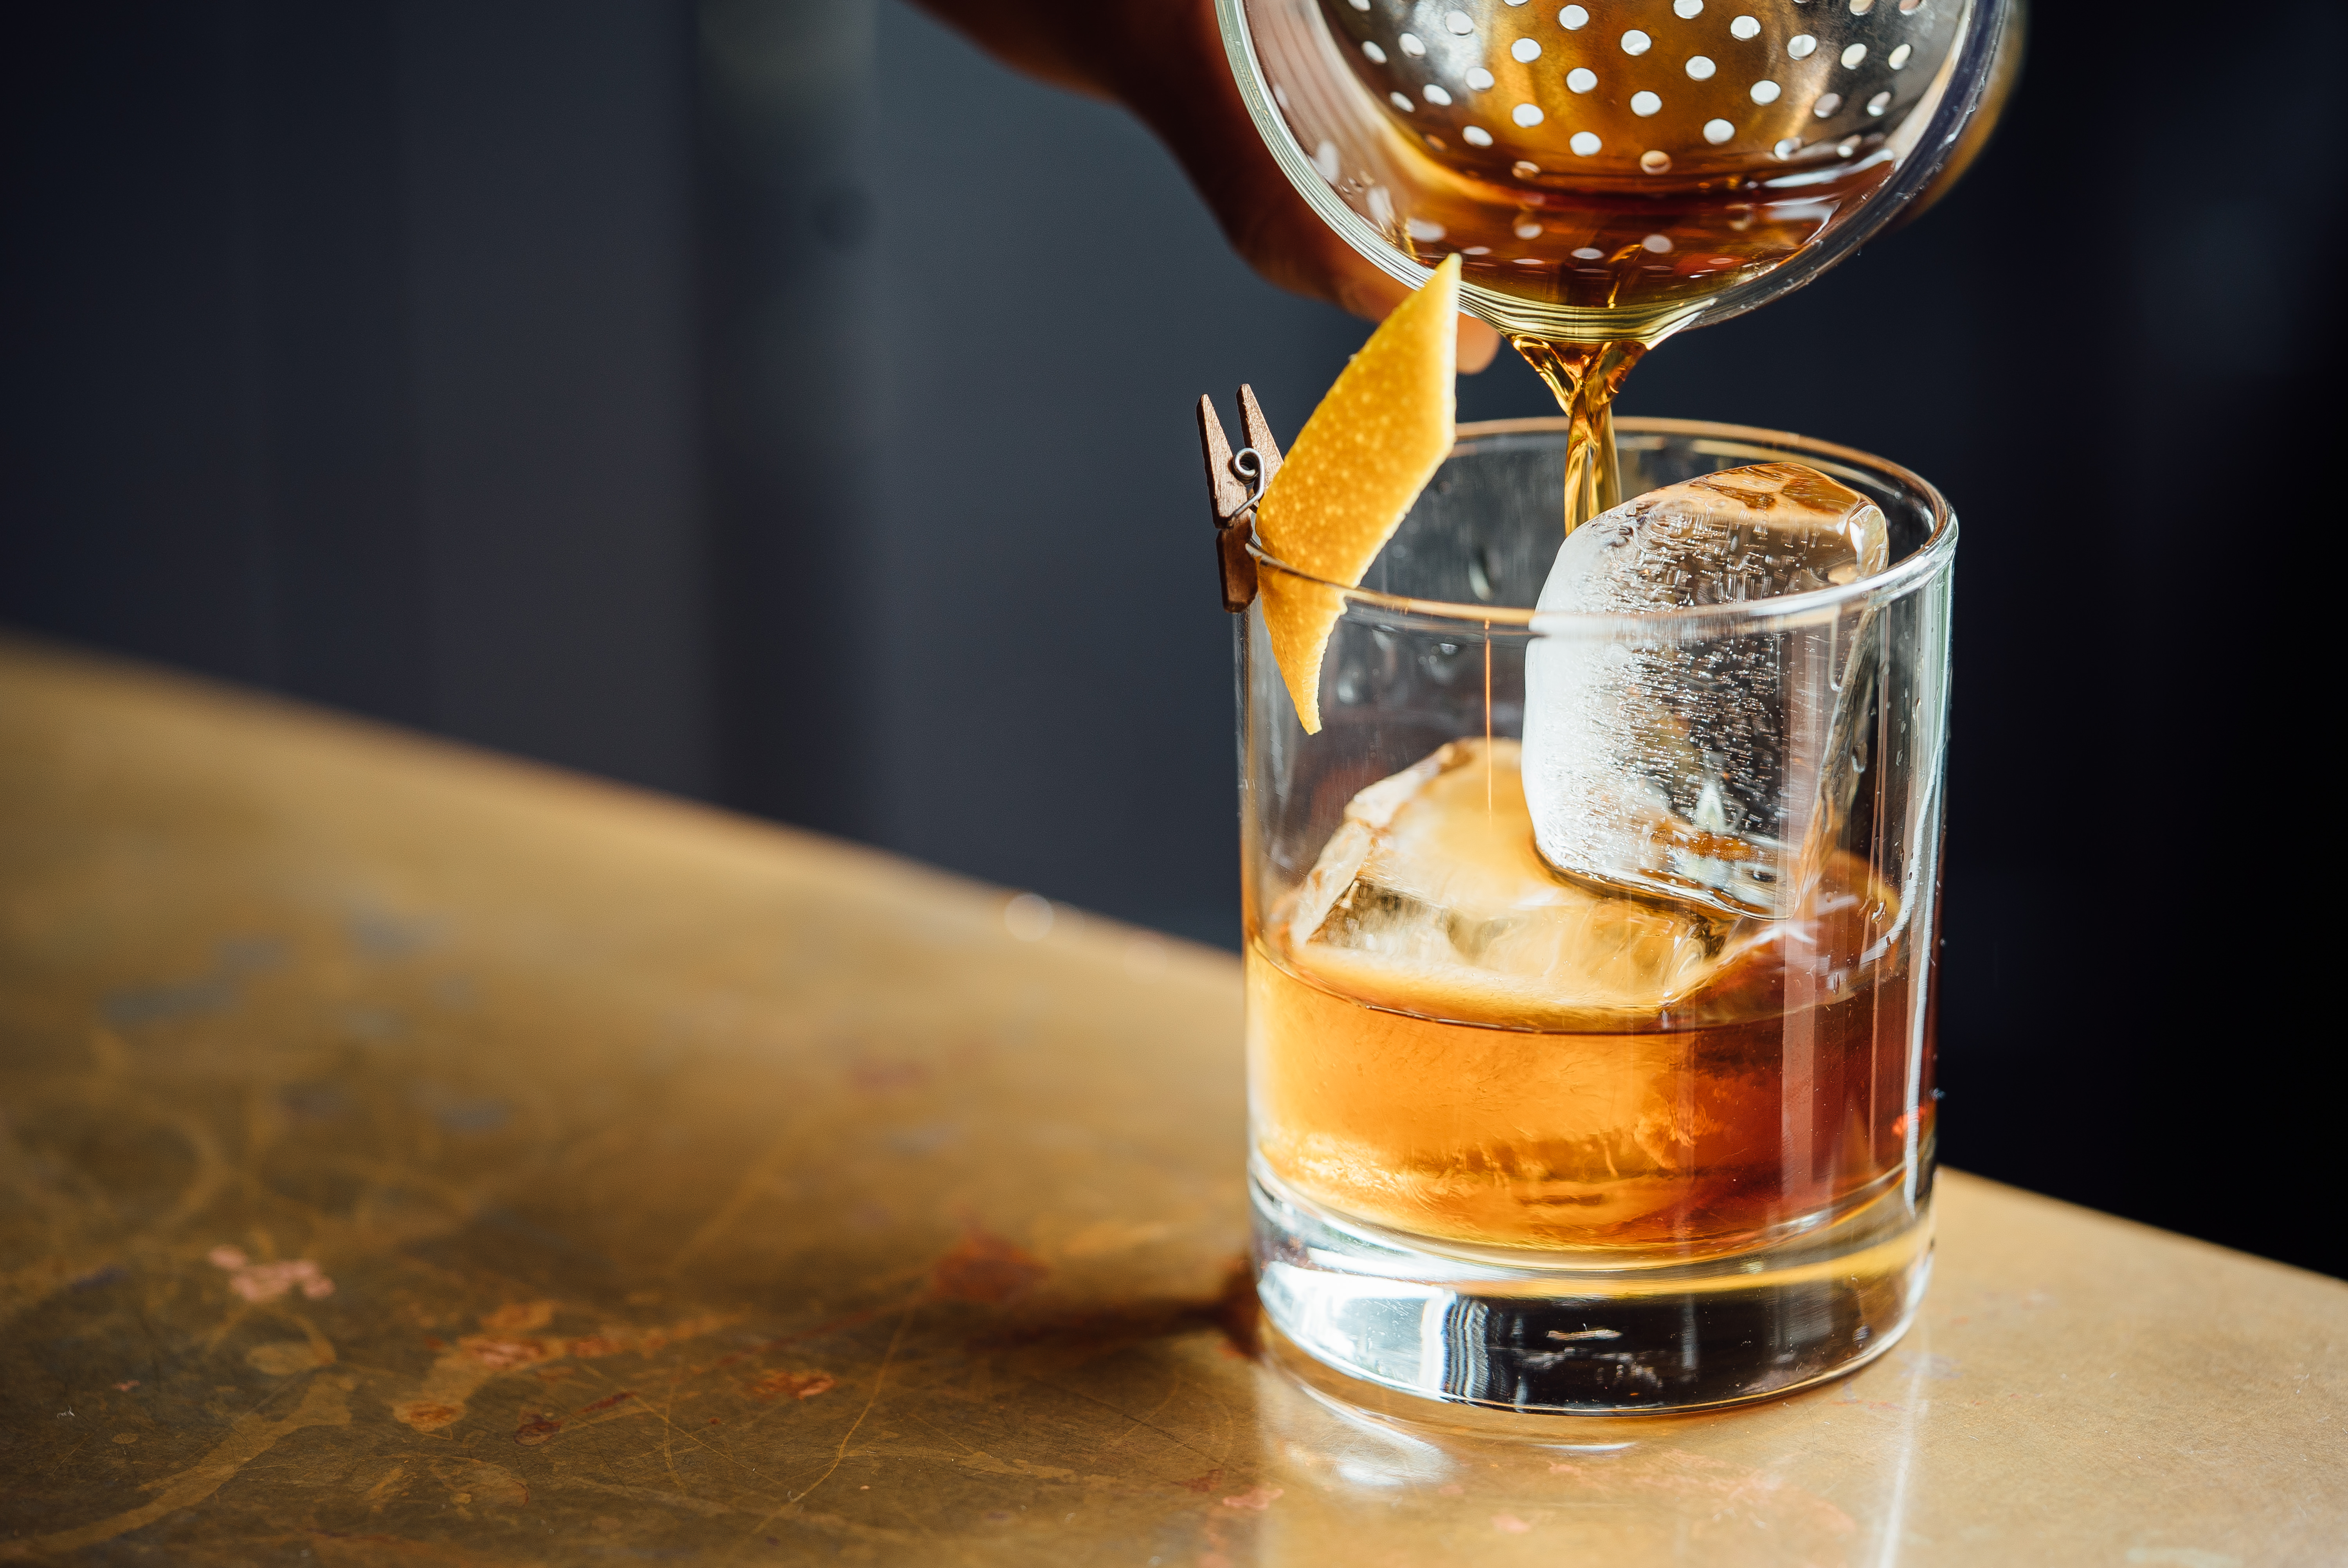
liquid, glass, ice, beverage, drink, alcohol, cocktail, liquor, pour, alcoholic, whisky, liqueur, flavor, alcoholic beverage, distilled beverage, old fashioned glass, lowball glass, rocks glass